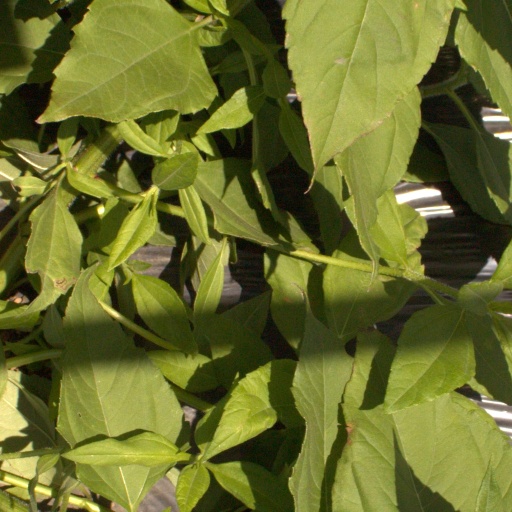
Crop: Jerusalem artichoke